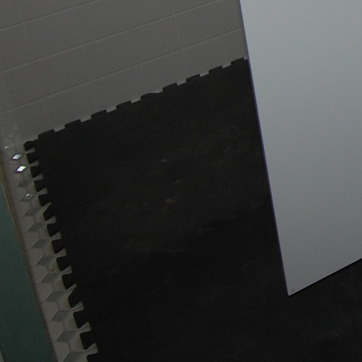
Material: carpet